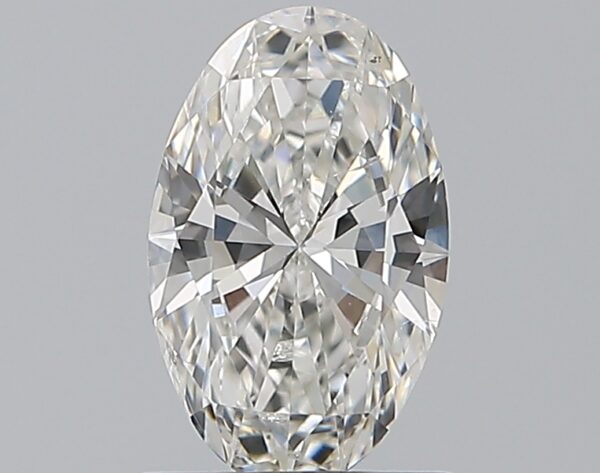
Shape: oval
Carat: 1.01
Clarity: SI2
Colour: G
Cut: EX
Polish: EX
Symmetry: EX
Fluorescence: F
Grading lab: GIA
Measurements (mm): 8.79 x 5.5 x 3.25